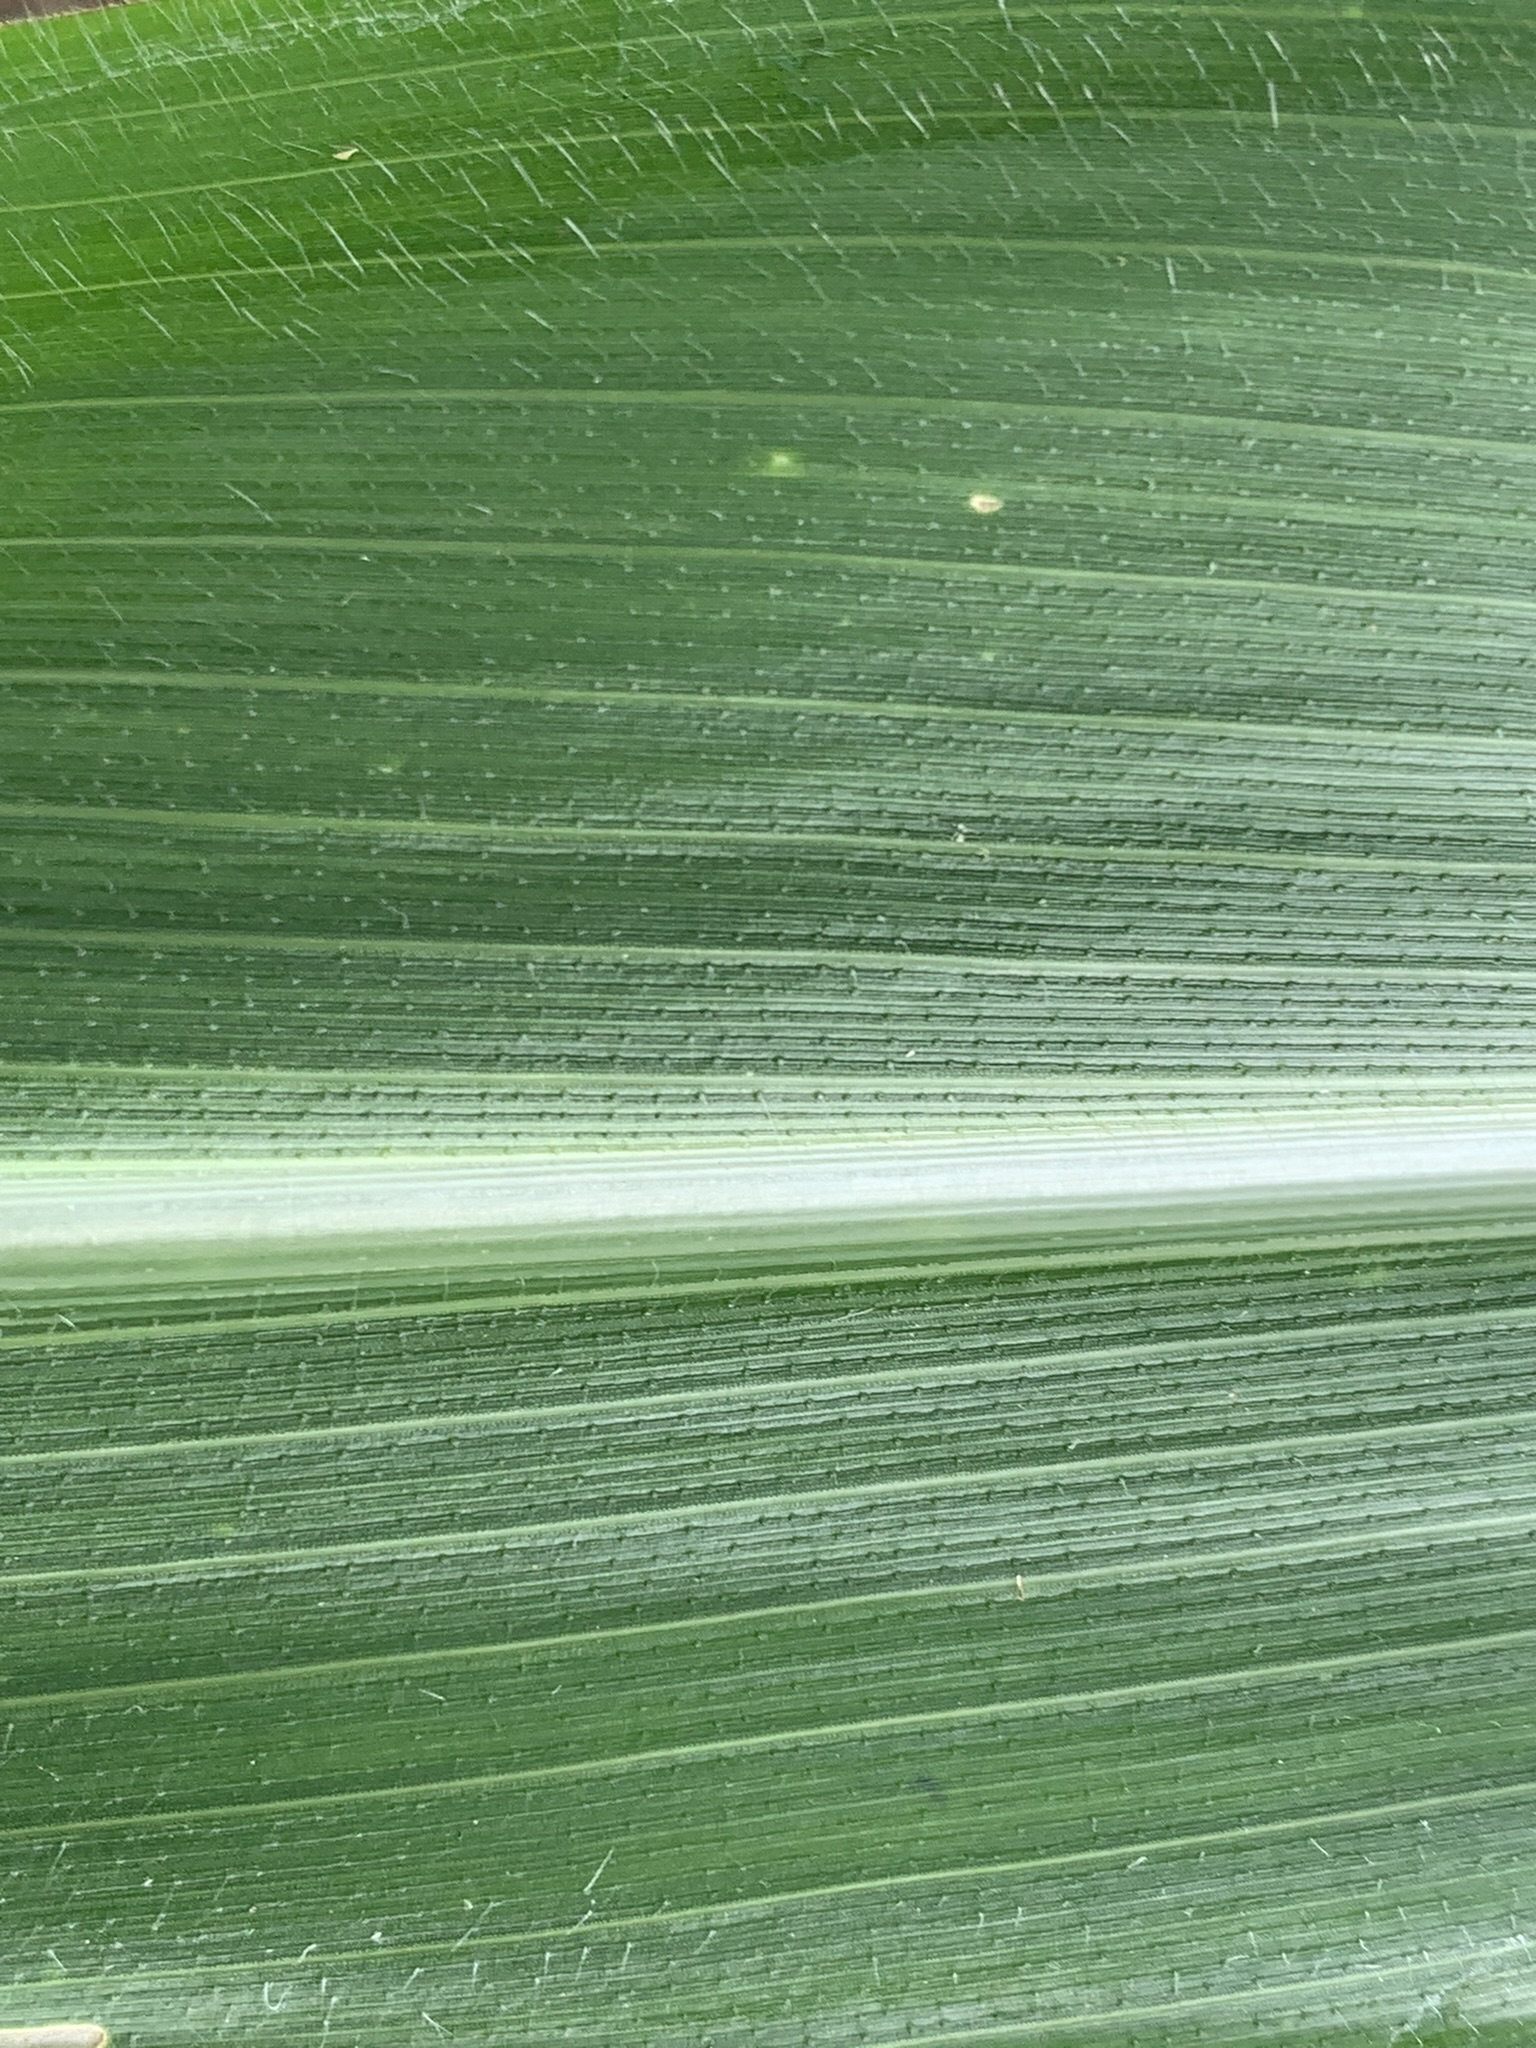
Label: Healthy